Southern Baptist Sissies

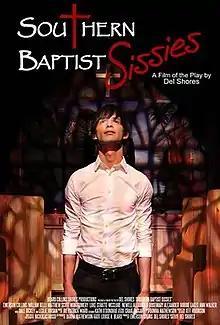
Film poster

Southern Baptist Sissies is a 2013 American drama film written and directed by Del Shores. It is based on Shores's 2000 play of the same name.